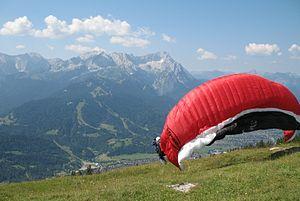
S'il y a un vent régulier, ni trop fort ni trop faible, on peut pratiquer le gonflage d'un parapente, en faisant du « travail au sol ». Cet exercice, qui est toujours le premier contact d'un débutant avec son aile, consiste à faire voler sa voile en gardant les pieds au sol. C'est un très bon exercice pour apprendre à mieux « sentir » sa voile lors d'un gonflage dos à la voile, et pour apprendre à mieux contrôler sa voile lors de gonflages face à la voile : même les parapentistes les plus expérimentés ont toujours quelque chose à apprendre de cet exercice.